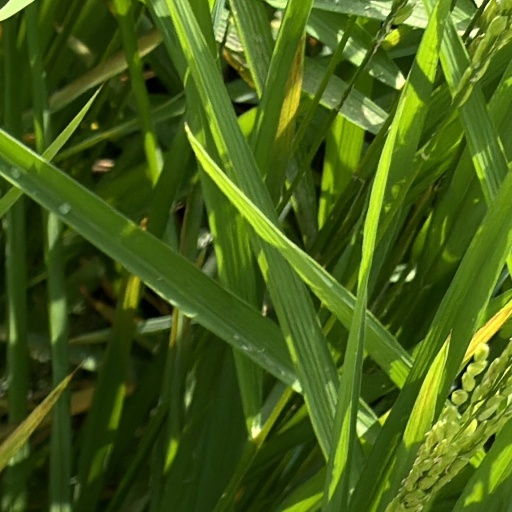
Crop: rice